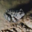
Label: frog